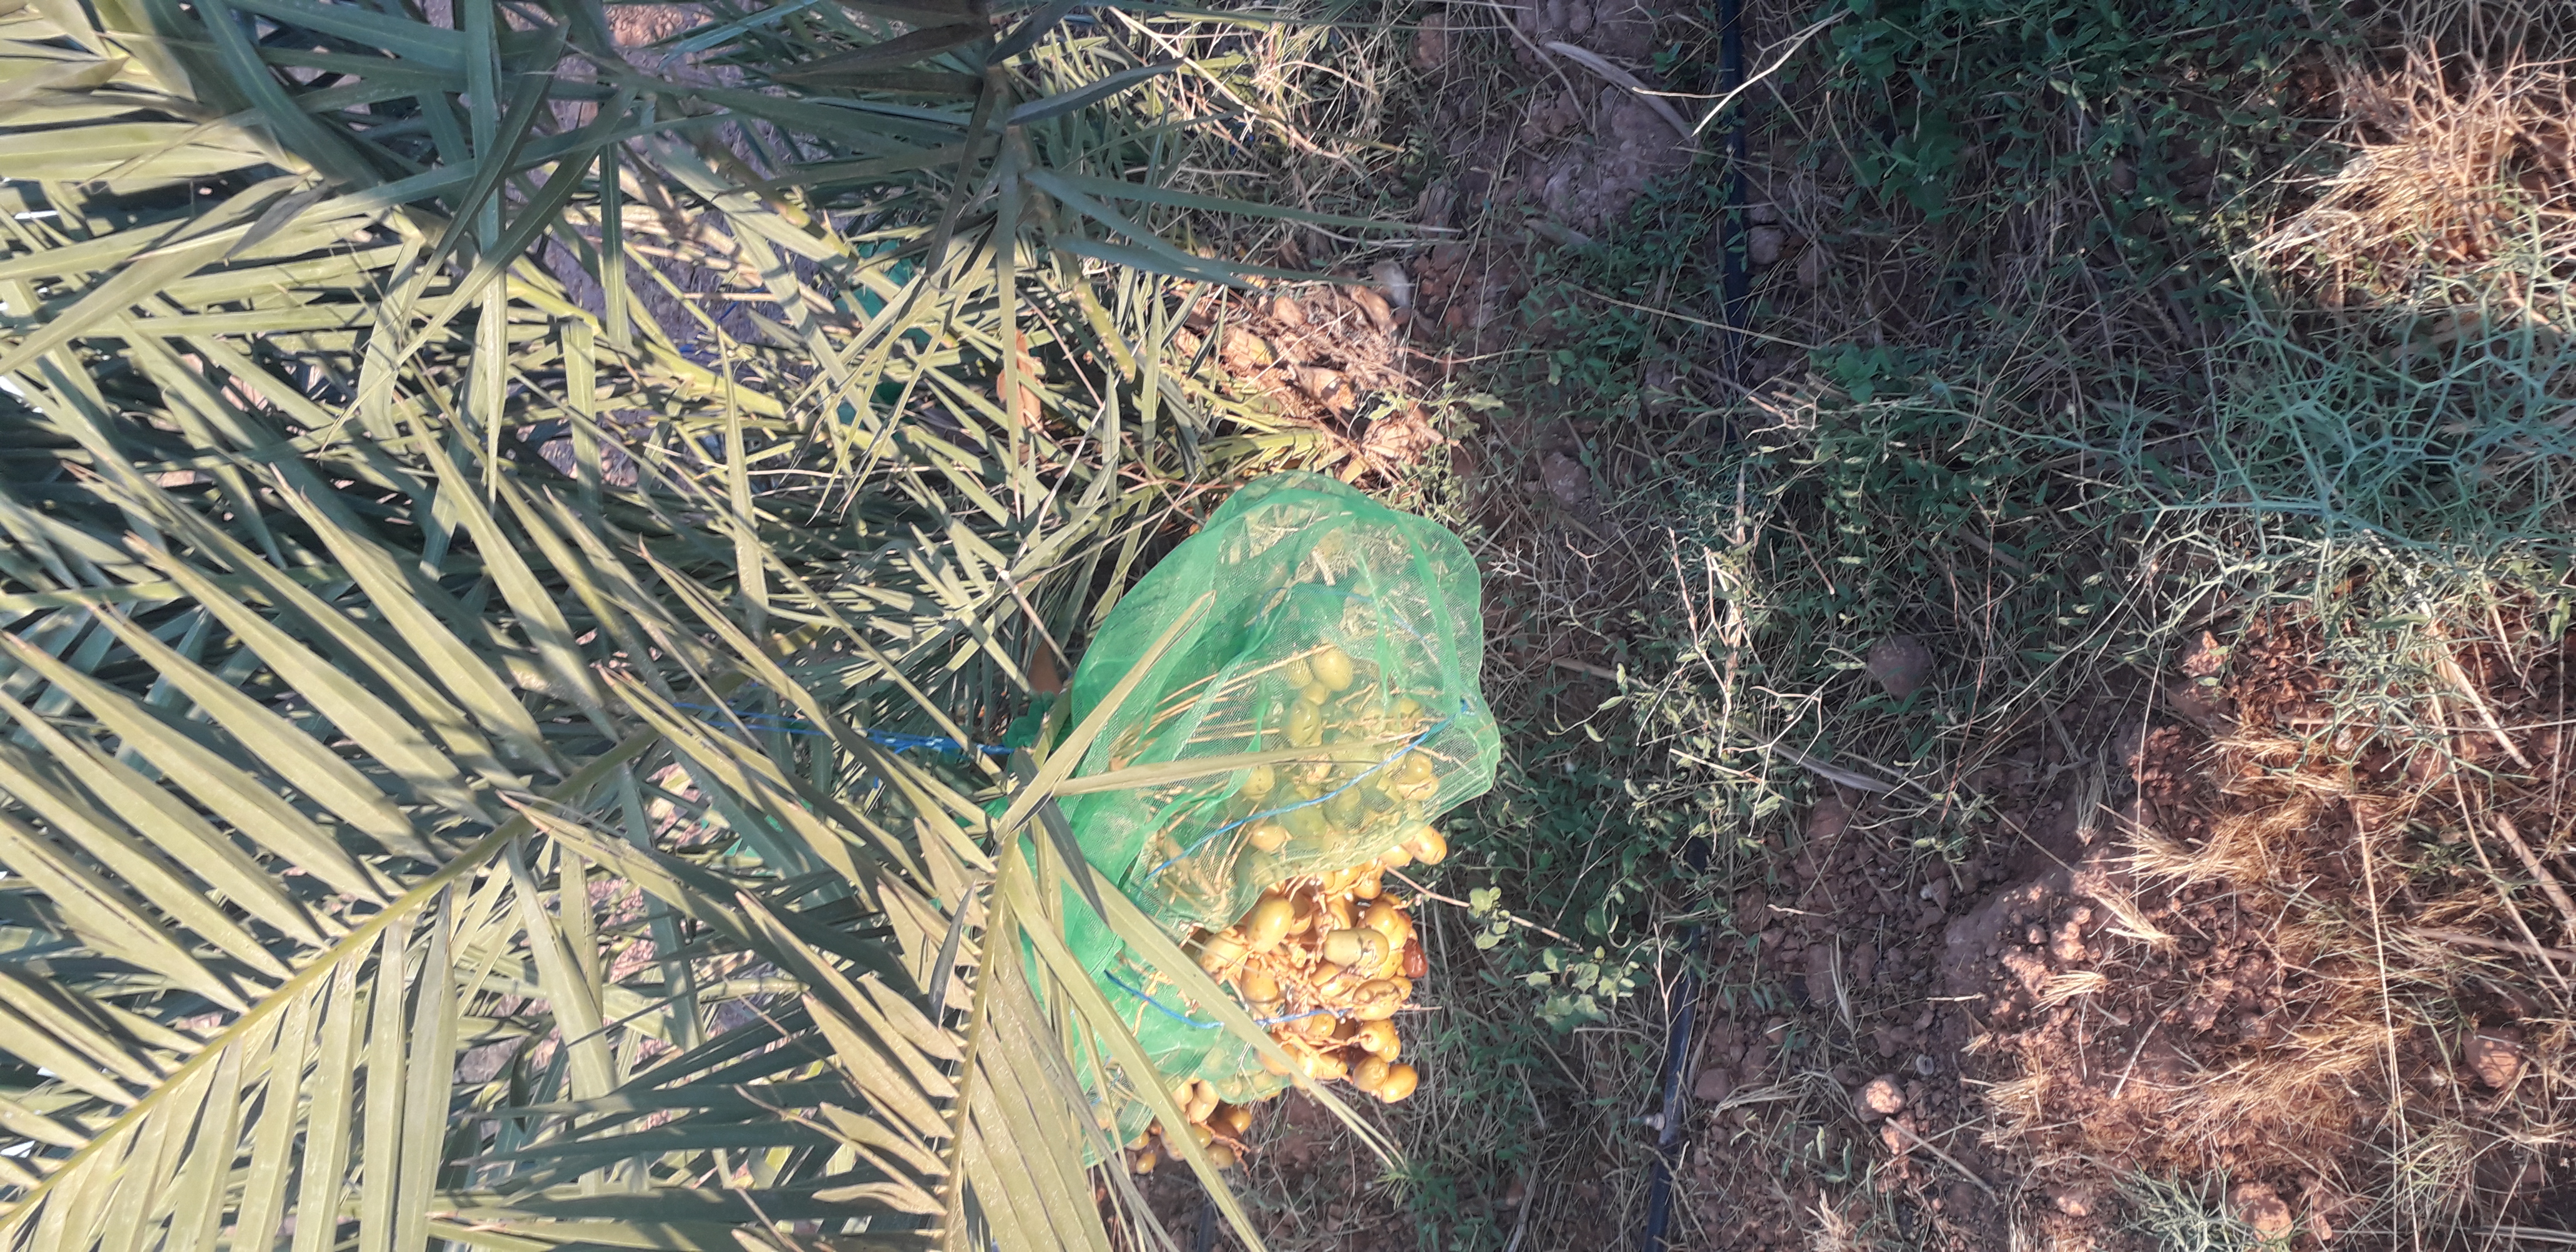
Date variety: Boufagous